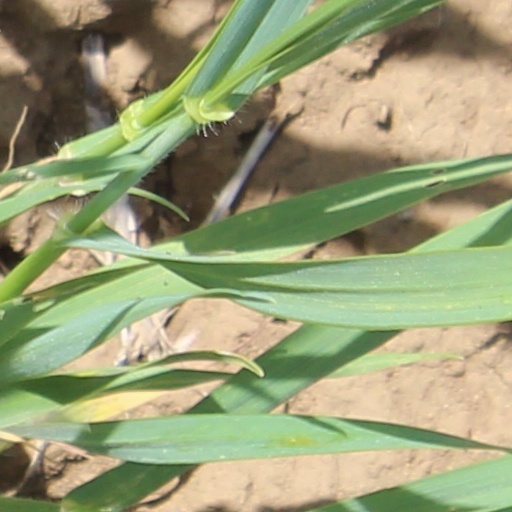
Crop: wheat